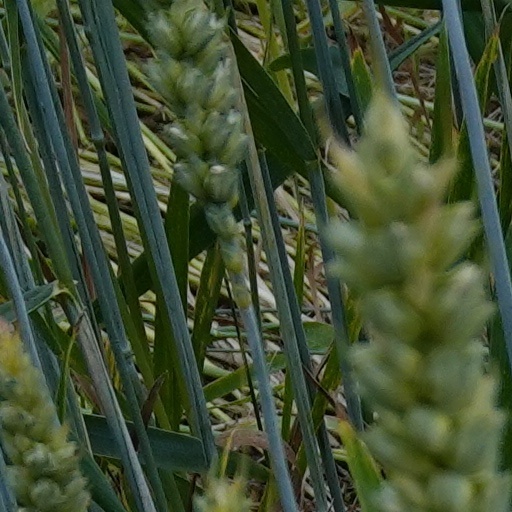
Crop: wheat